Cory Gardner

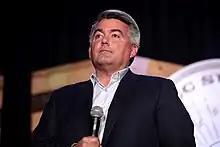
Gardner speaking with attendees at the American Conservation Coalition's 2023 Summit in Salt Lake City

Gardner won the Republican primary in the 4th Congressional District to challenge Democratic incumbent Betsy Markey. Also running were American Constitution Party nominee Doug Aden and Independent Ken "Wasko" Waszkiewicz. In an early September poll, Gardner was up 50% to 39% over Markey. Gardner was endorsed by former U.S. Congressman Tom Tancredo. On November 2, 2010, Gardner defeated Markey, 52%–41%.